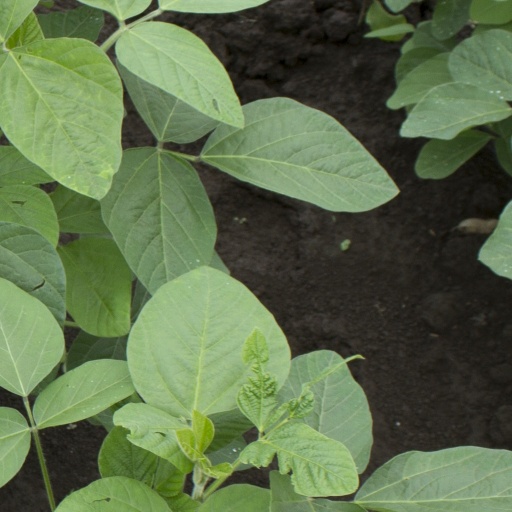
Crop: soybean